The Settlement Exhibition

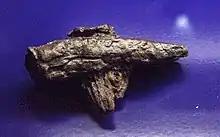
A hammer found on the site

'The Settlement Exhibition Reykjavík 871±2' focuses on archaeological finds from the earliest period of habitation at Reykjavík, and scholarly research on them. A well-preserved Viking-Age hall was unearthed here, along with fragments of wall structures which are some of the oldest signs of human habitation in Iceland. These archaeological relics are important in themselves, but what made the find so remarkable, and led to the conservation and display of the site, is that the structures were found at the very place where, according to written sources, the first settler in Iceland made his home.